Kavimani Desigavinayagam Pillai

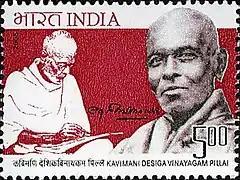
Kavimani Desigavinayagam Pillai on a 2005 stamp of India

Kavimani Desigavinayagam Pillai (27 July 1876 – 26 September 1954) was a renowned Tamil poet from the village of Theroor in the Kanyakumari district of Tamil Nadu, India. His works encompass a wide range of genres including devotional songs, literary and historical poetry, children's songs, nature poems, social themes, and nationalistic verses. He was particularly noted for his contributions to children's literature in Tamil.